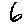
Label: 6